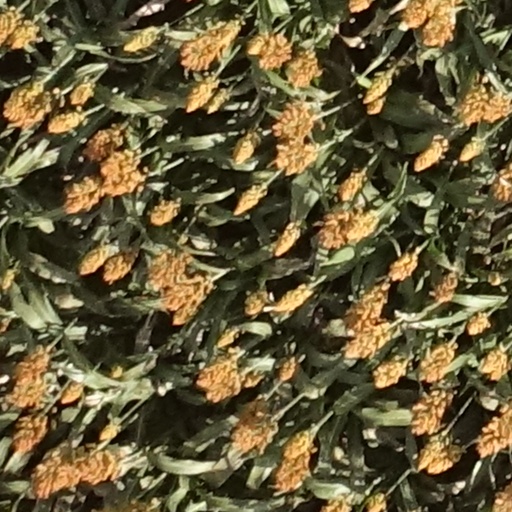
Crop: sorghum